Michael Laudrup

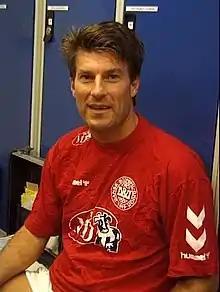
Laudrup during his time as assistant manager of Denmark in 2000

After his playing career ended with Ajax, Laudrup became a coach at age 36 when he started serving as an assistant coach for the Denmark national team head coach Morten Olsen in 2000. The national team would play a 4–2–3–1 formation, depending on two fast wingers and with the aim to dominate games with a short-passing possession game. Together, they led Denmark to the knock-out stage of the 2002 World Cup.